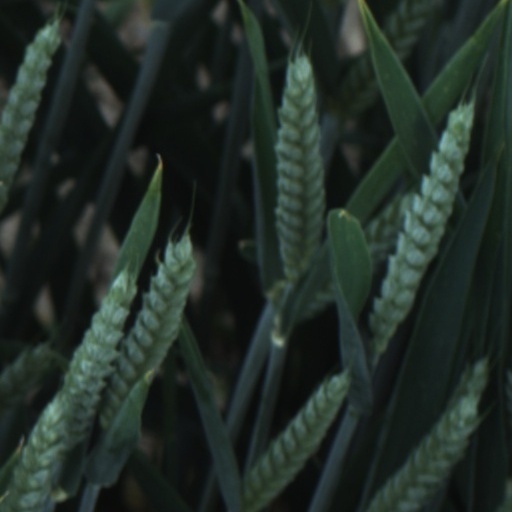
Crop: wheat